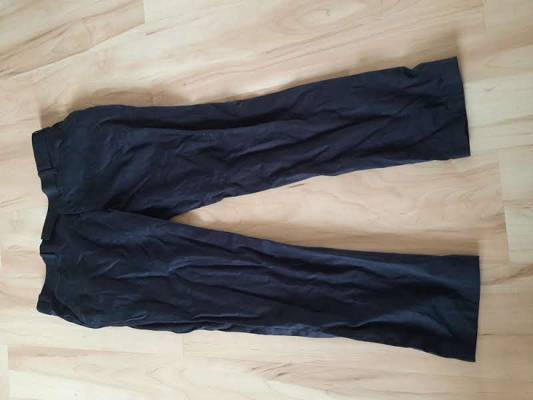
Waste category: clothes